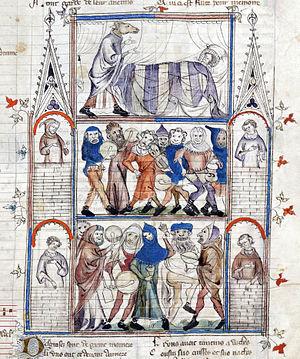
Le Maître de Fauvel est un maître anonyme enlumineur actif à Paris entre 1314 et 1340. Il doit son nom de convention à un manuscrit du Roman de Fauvel. Enlumineur très prolifique, avec plus de 80 manuscrits attribués, il a probablement travaillé avec différents collaborateurs.